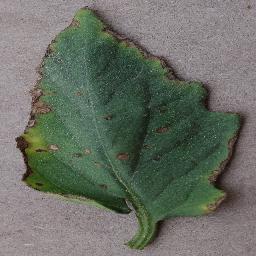
Label: Tomato___Bacterial_spot